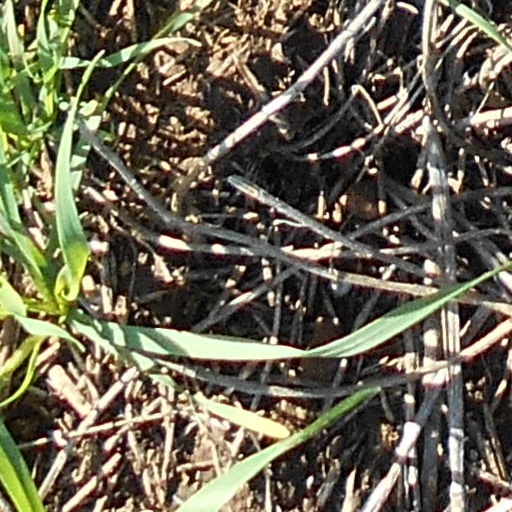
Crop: wheat